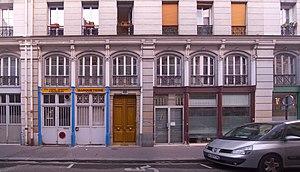
Premiers étages de l'immeuble du 8 rue des Immeubles-Industriels, 11e arrondissement de Paris, France. This building is inscrit au titre des Monuments Historiques. It is indexed in the Base Mérimée, a database of architectural heritage maintained by the French Ministry of Culture,